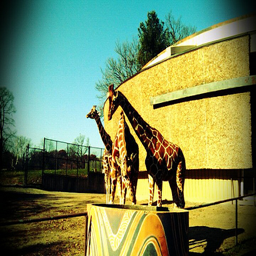
Several giraffes standing closely next to one another.
A group of giraffes that are standing in the dirt.
a couple of giraffes stand inside of a caged area
a number of giraffes near a building behind a fence
Three giraffes  in some kind of zoo enclosure.